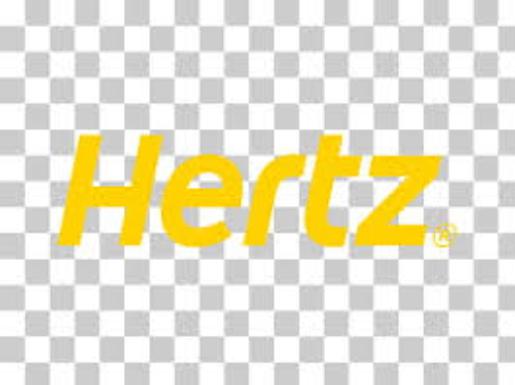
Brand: hertz
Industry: Electronic